Giannis and Thymios Retzos

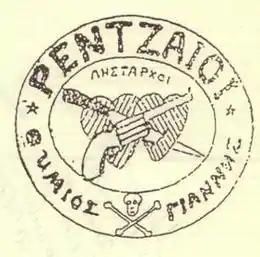
The brothers' seal

Giannis (1896 – 5 March 1930) and Thymios Retzos (1899 – 5 March 1930) were a duo of Greek brothers, notorious criminals and serial killers active during the interwar period in Epirus. By the time they were arrested and executed in 1930, they had committed dozens of murders, robberies, kidnappings and thefts.